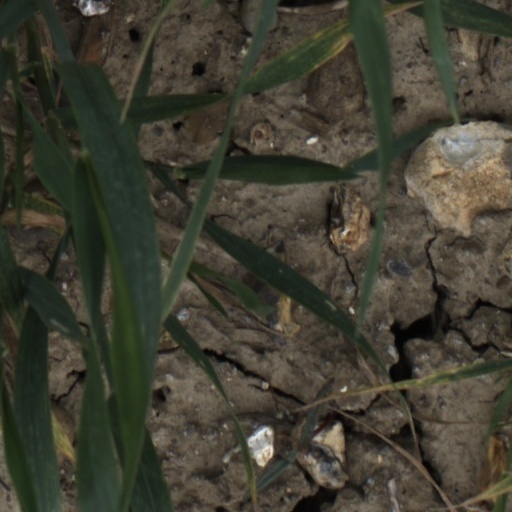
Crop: wheat